Ditt Inre

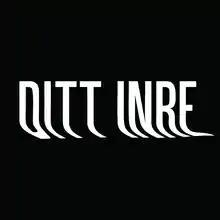

Ditt Inre is an indie duo from Stockholm, Sweden, consisting of Hampus Klint and Einar Andersson, currently signed to Cascine. Ditt Inre has been featured by Pitchfork, The Guardian, Vice, Stereogum, and The Line of Best Fit amongst others.